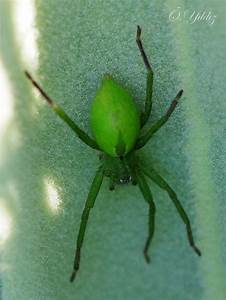
Label: spider